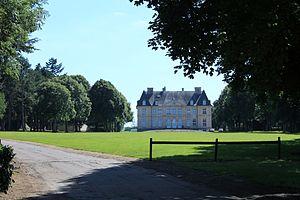
Château de Maltot, Calvados
Maltot est une commune française située dans le département du Calvados en région Normandie, peuplée de 1 036 habitants.